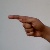
The image shows a hand gesture representing the letter 'G' in Indian Sign Language.